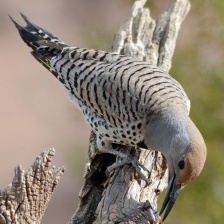
Species: GILDED FLICKER
Scientific name: COLAPTES AURATUS